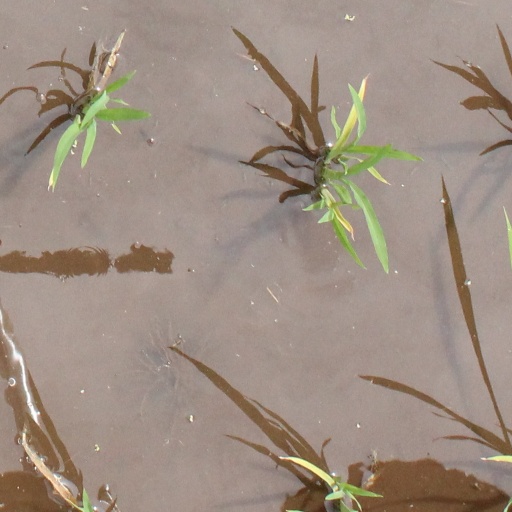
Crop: rice